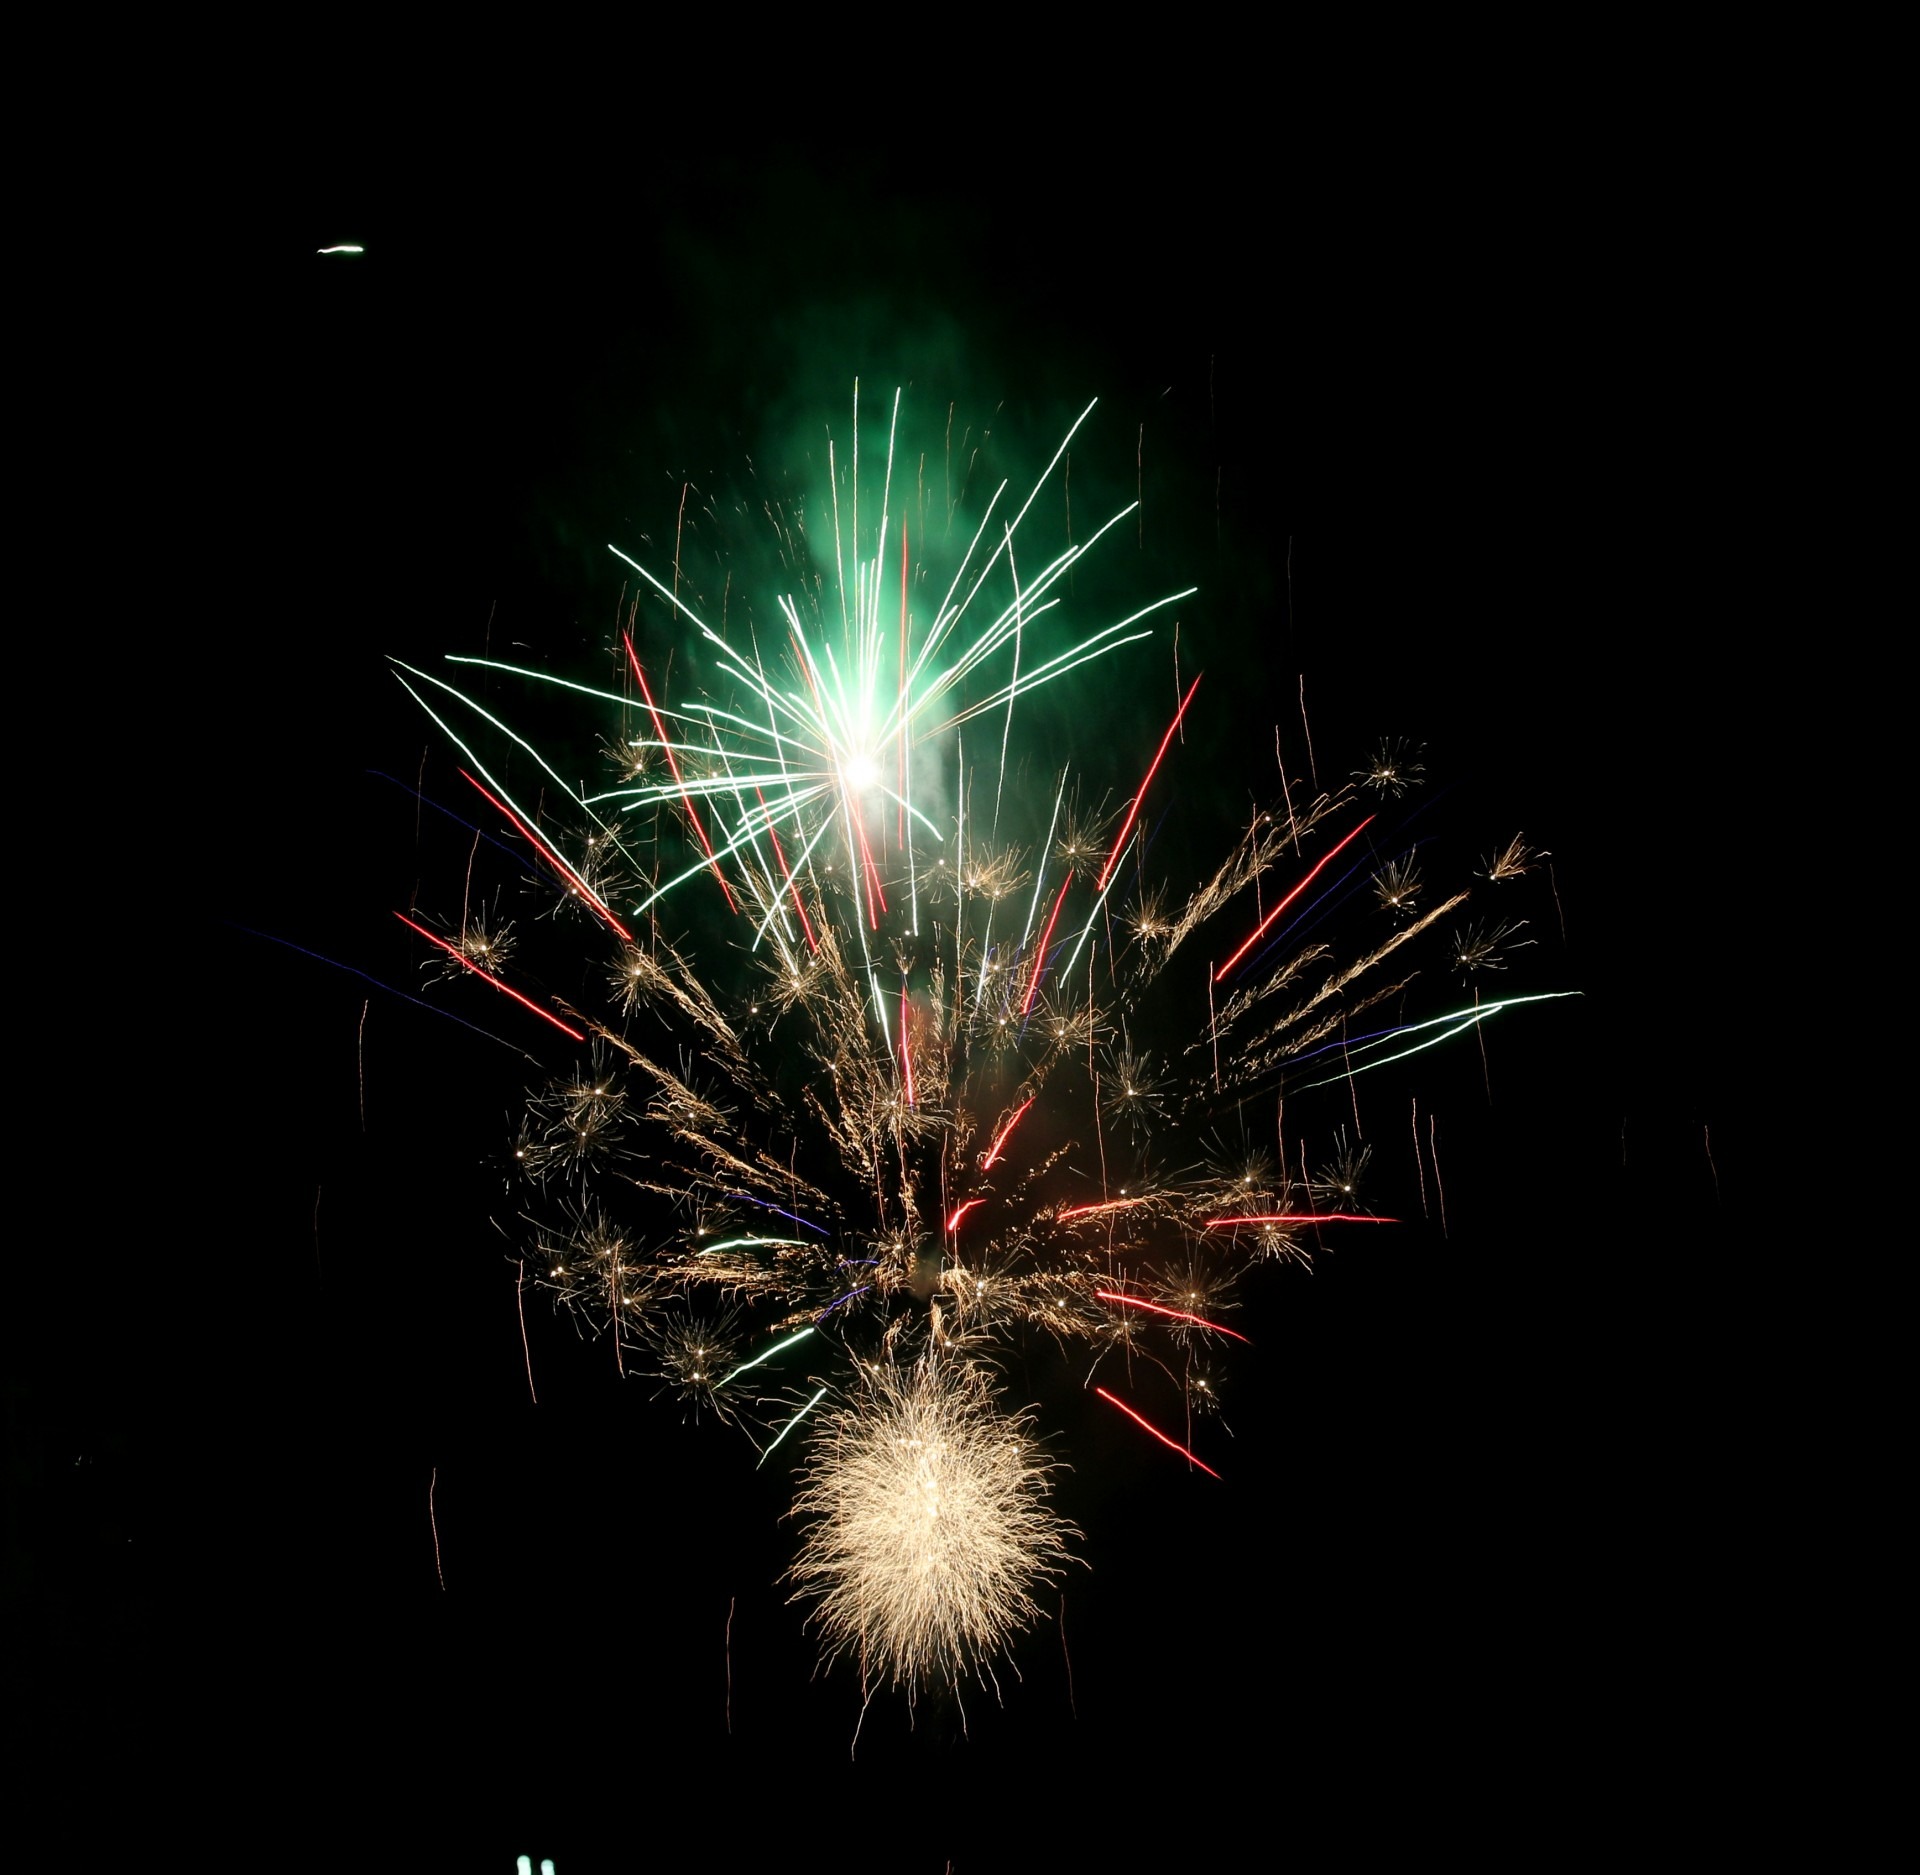
night, recreation, sparkler, fire, colorful, fireworks, illustration, sparkling, sparks, event, sparkles, outdoor recreation